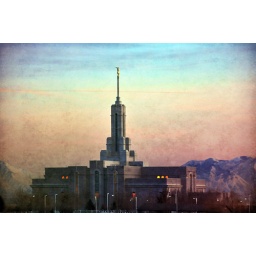
mount timpanogos temple cool colors in sky